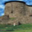
Label: castle